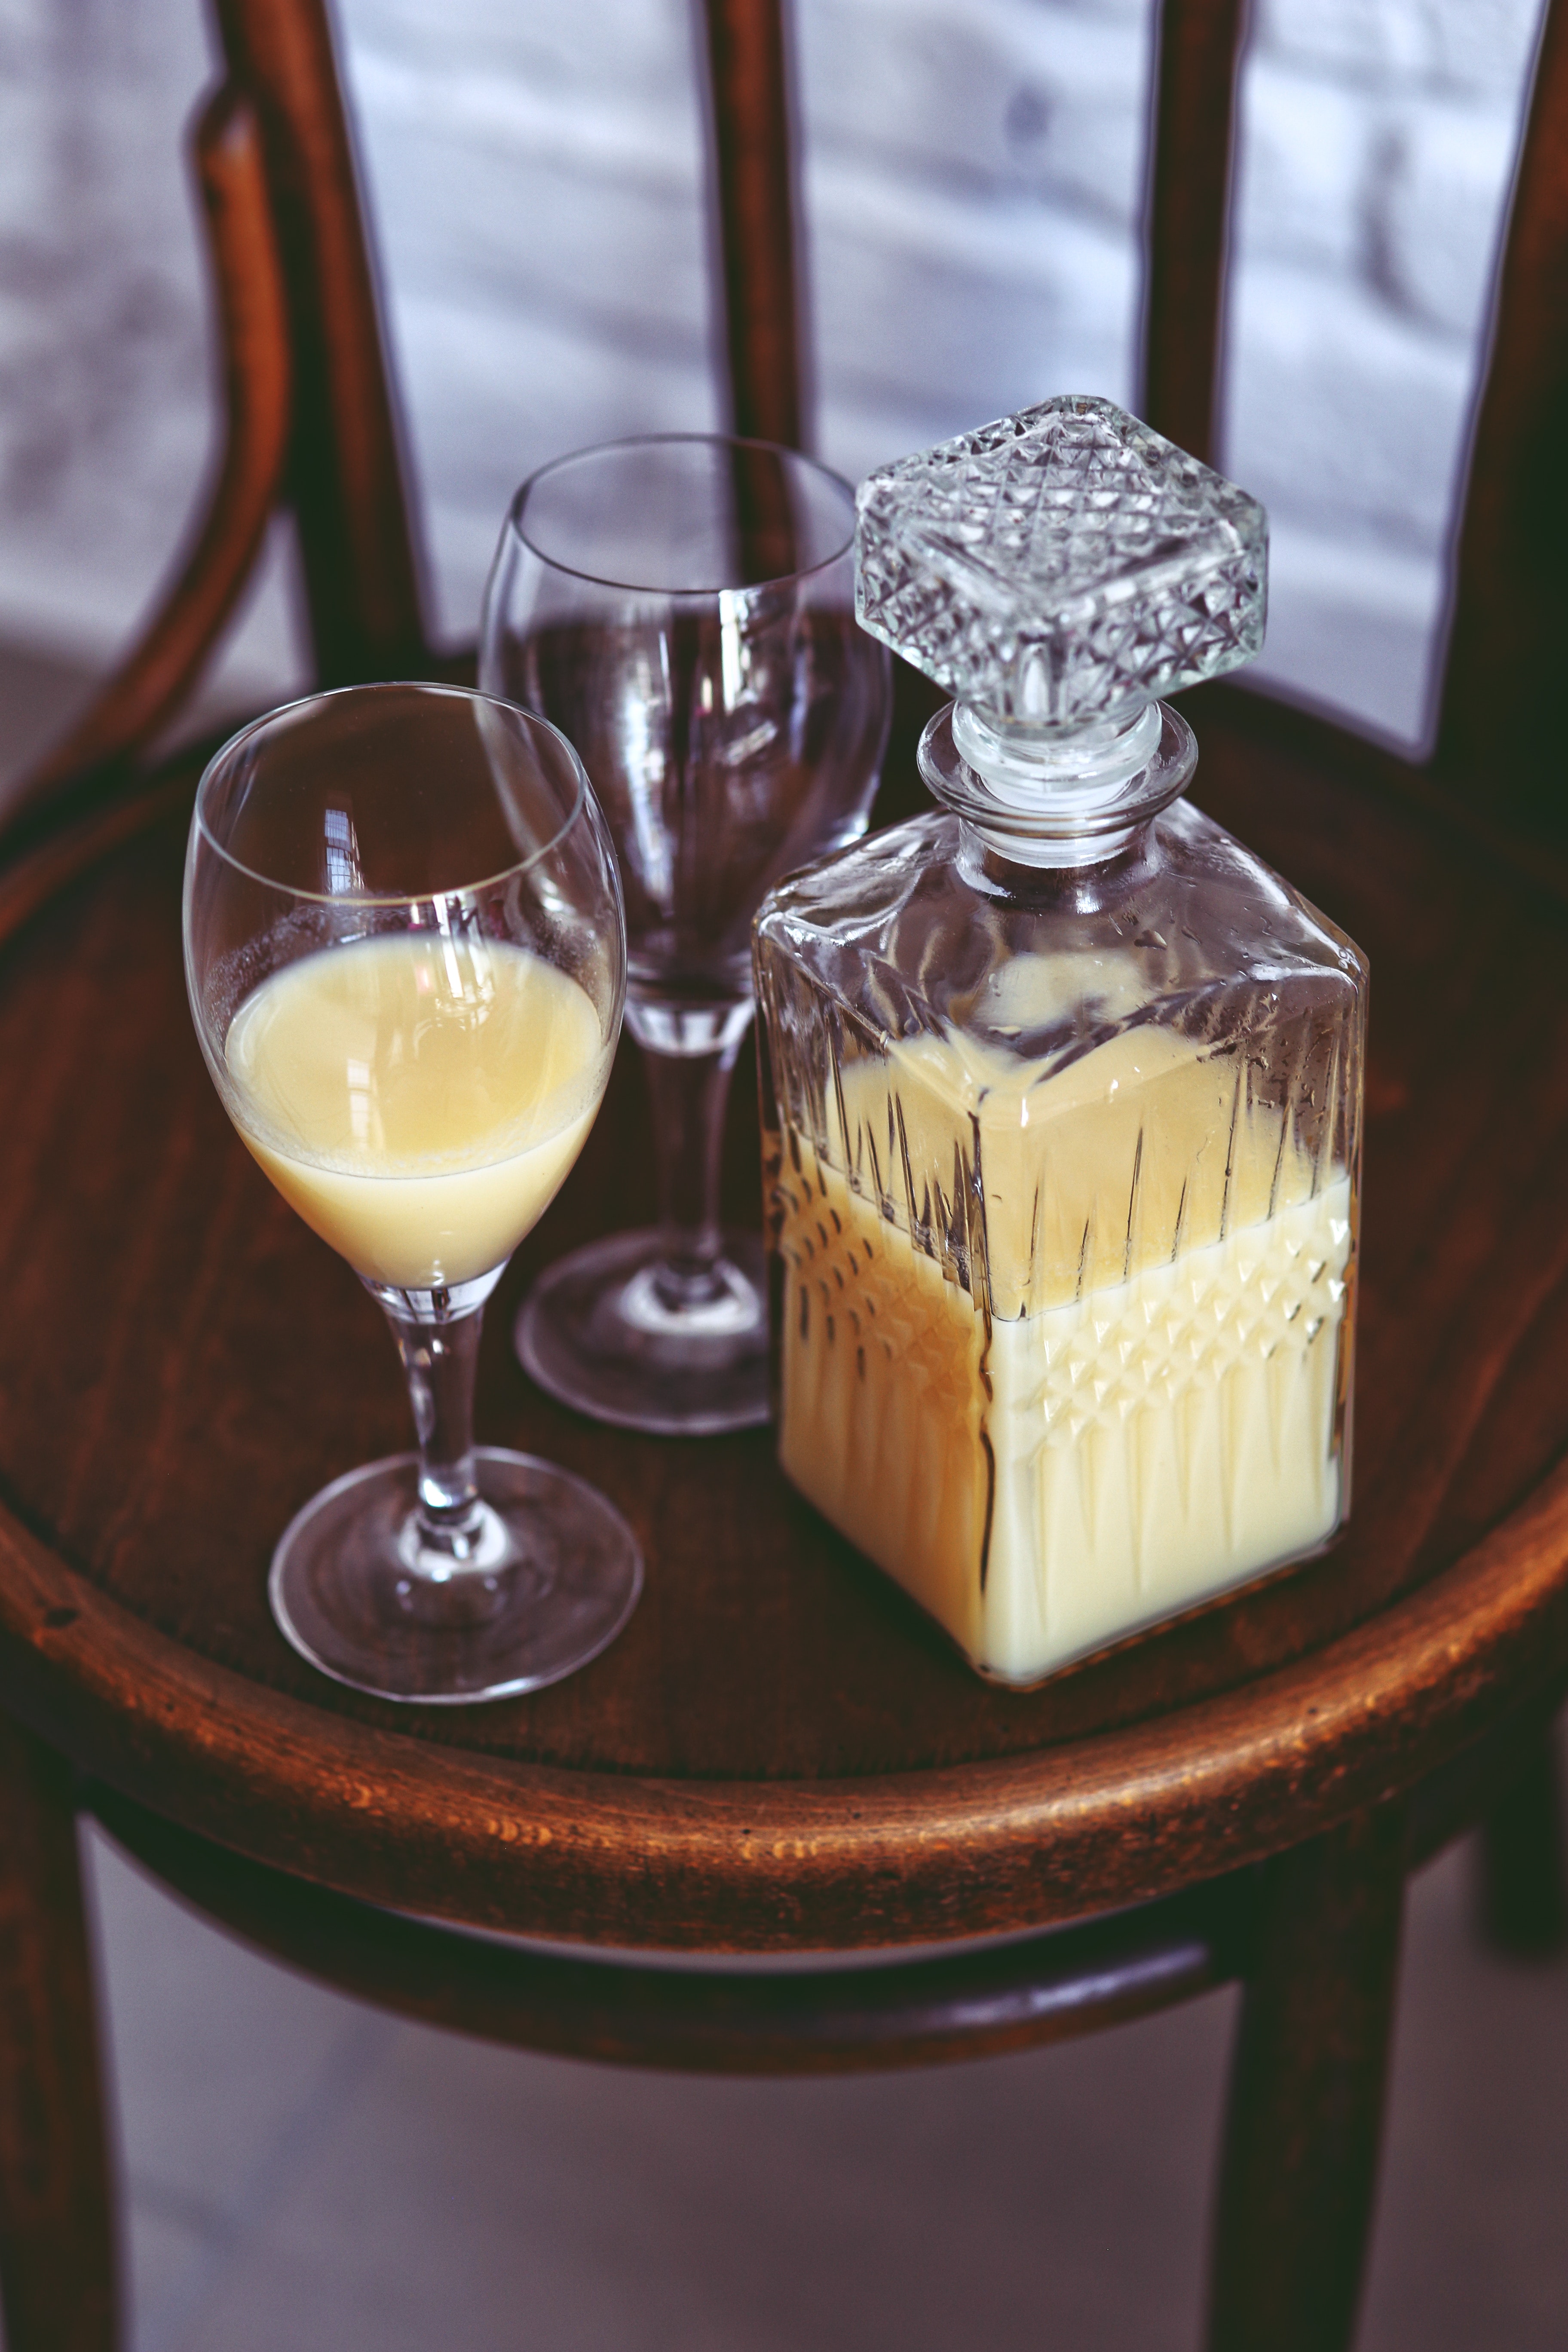
drink, liqueur, wine glass, glass, stemware, distilled beverage, food, barware, table, interior design, tableware